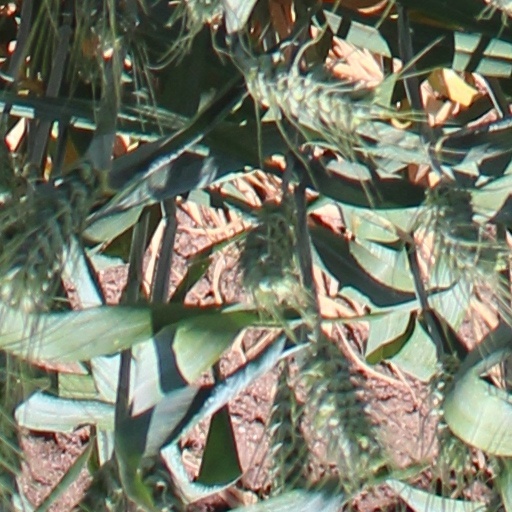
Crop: wheat